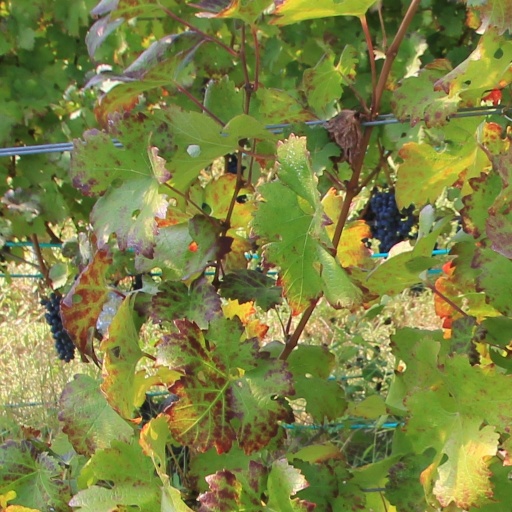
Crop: grape